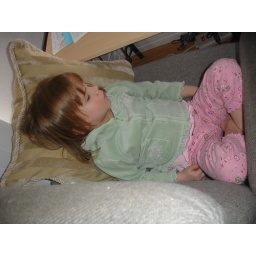
Maggie sleeping in computer chair